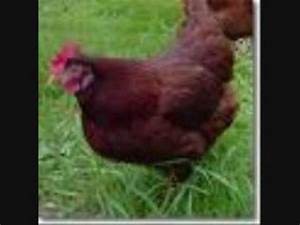
Label: chicken